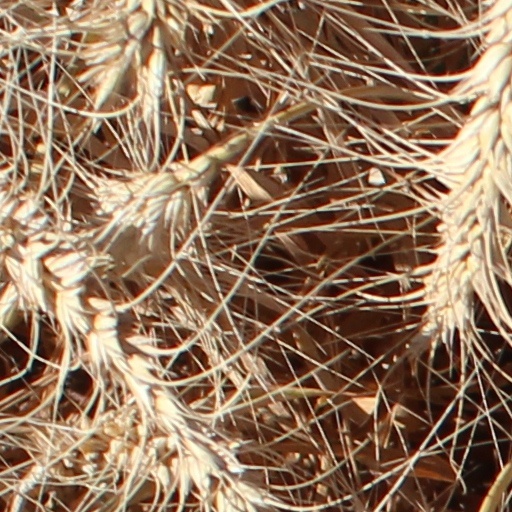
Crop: wheat